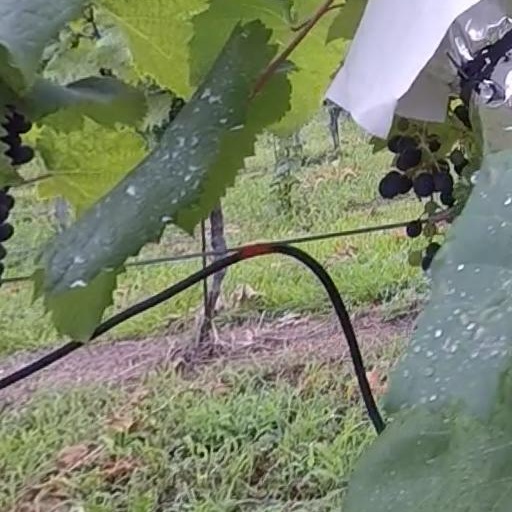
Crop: grape